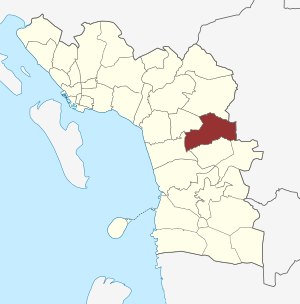
Jernved Sogn
Jernved Sogn
Jernved Sogn er et sogn i Ribe Domprovsti. Sognet ligger i Esbjerg Kommune. Indtil Kommunalreformen i 2007 lå det i Ribe Kommune, og indtil Kommunalreformen i 1970 lå det i Gørding Herred. I Jernved Sogn ligger Jernved Kirke og Gredstedbro Kirke.